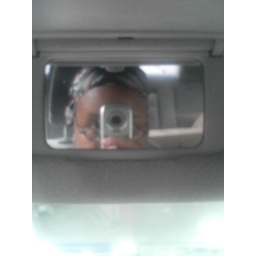
took a pic in my car mirror lol